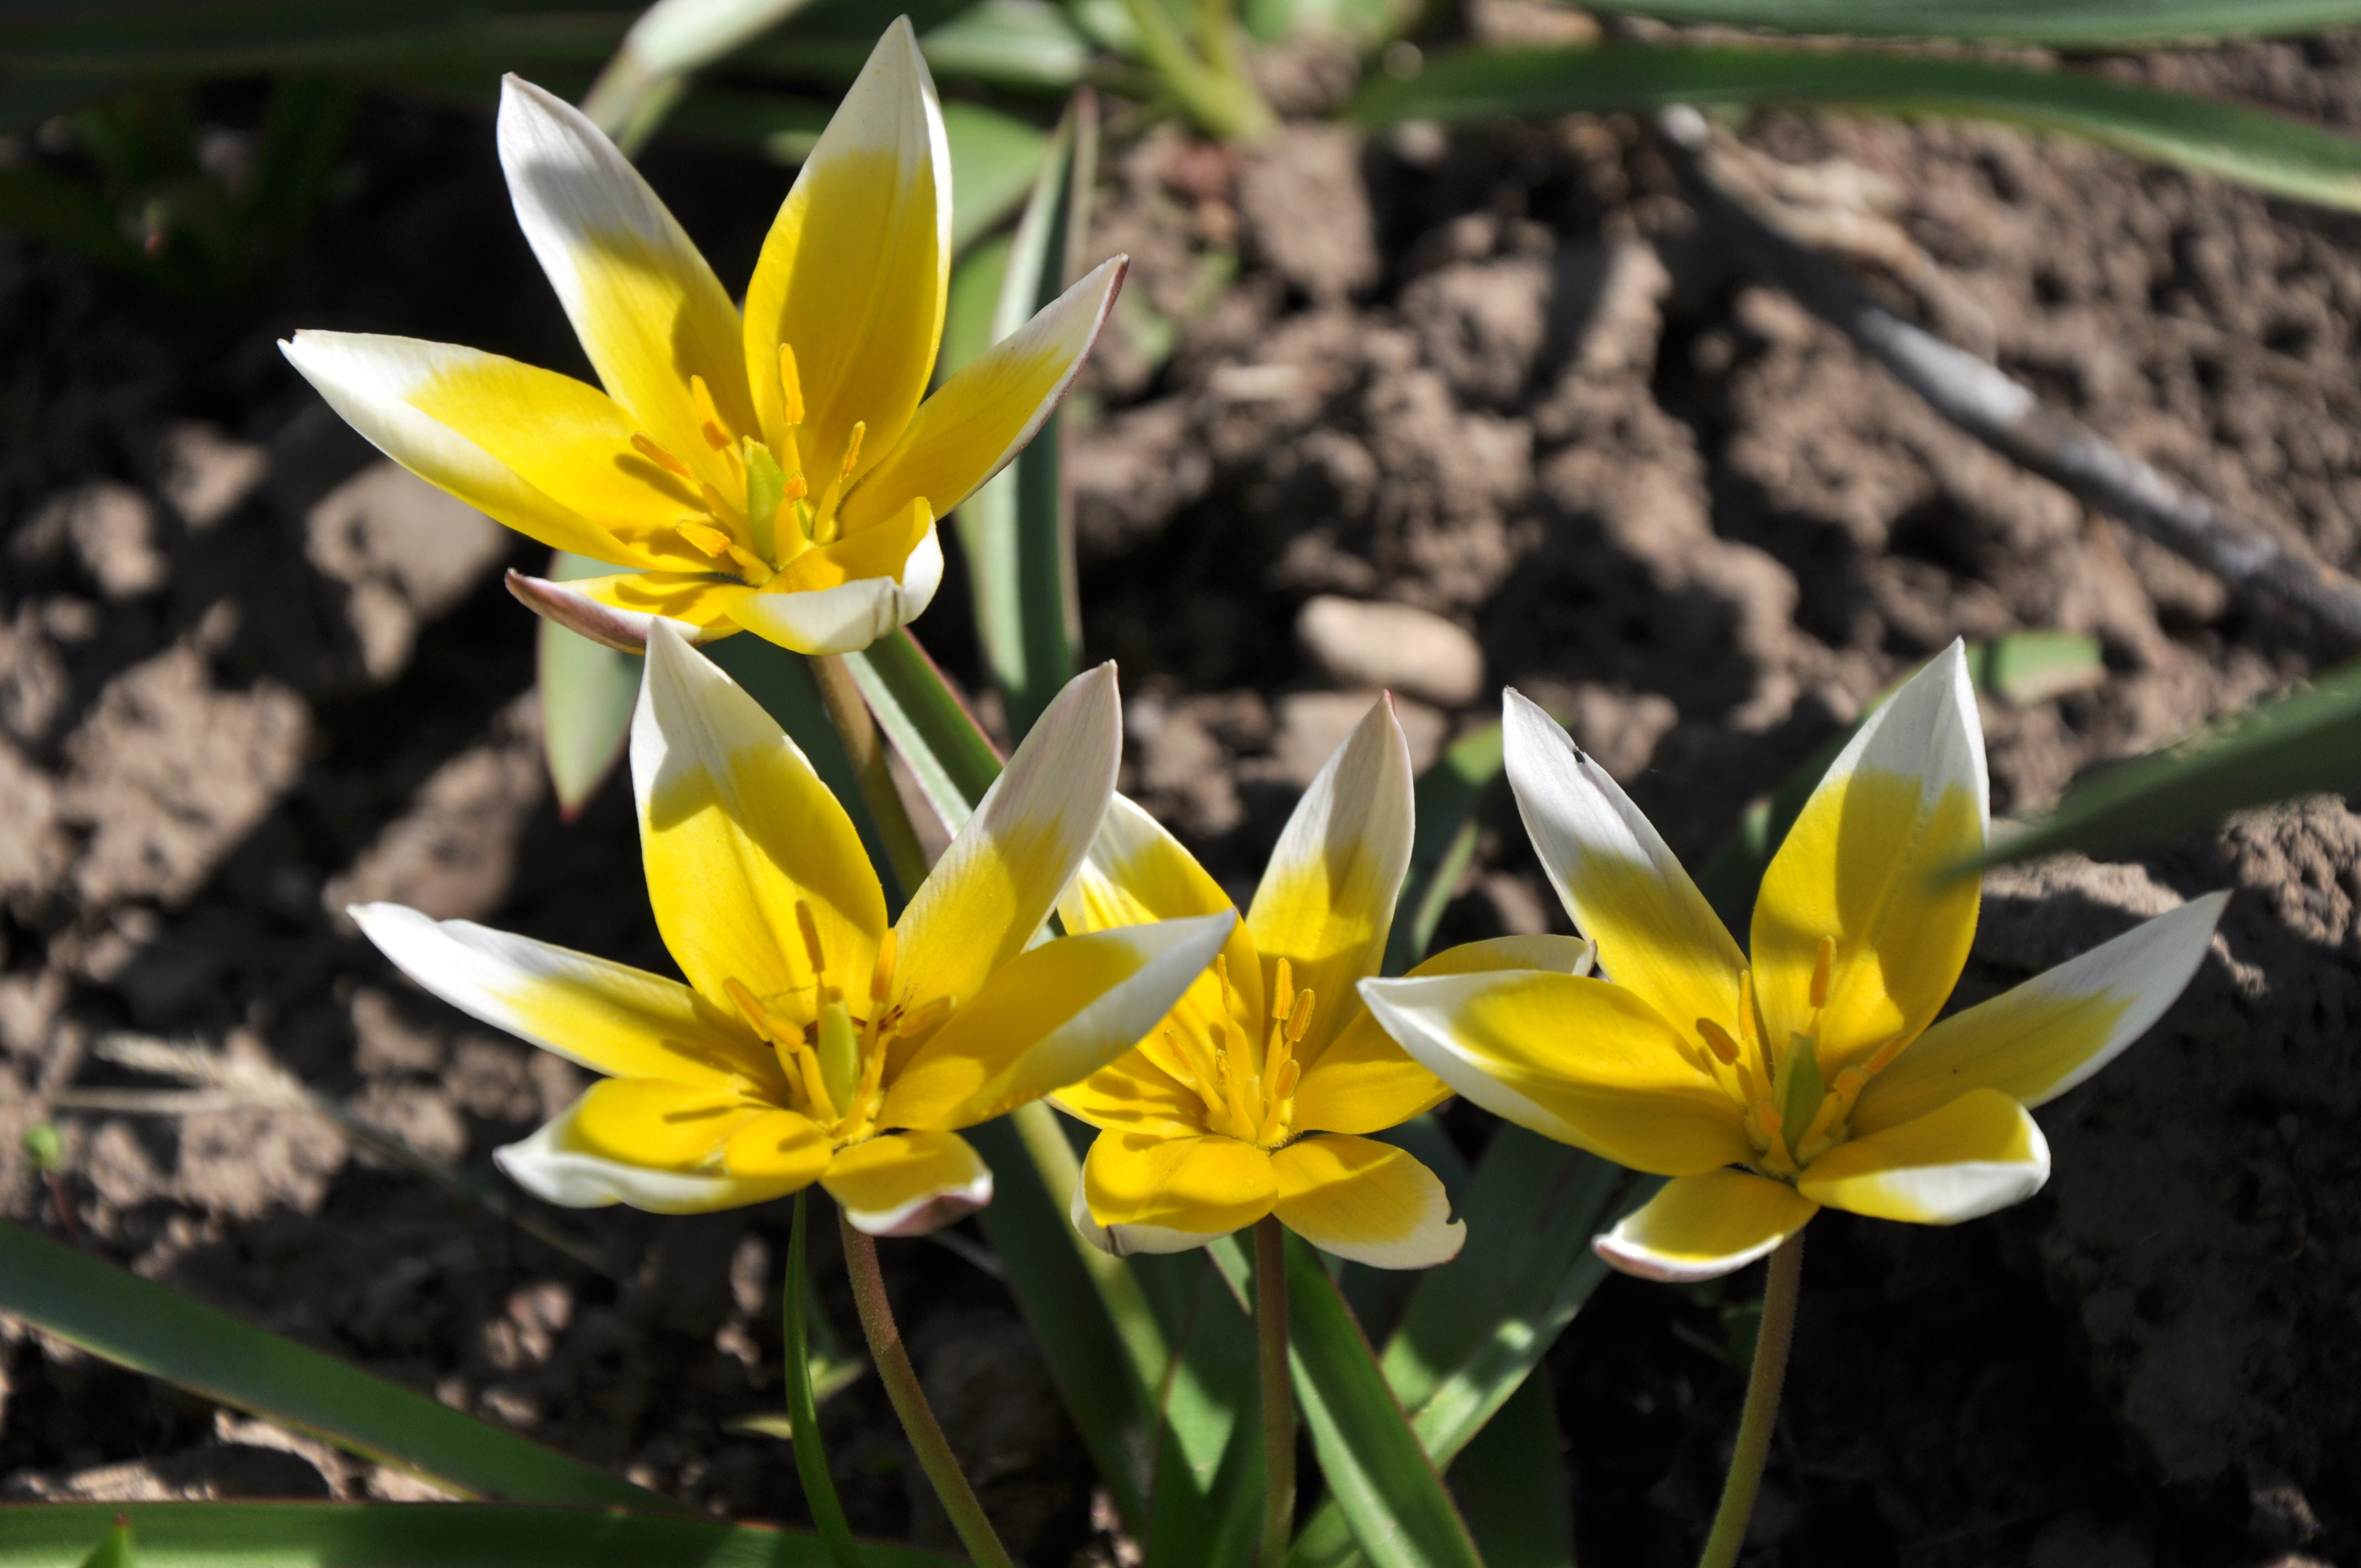
nature, plant, flower, bloom, tulip, spring, botany, yellow, garden, flora, wildflower, flowers, beautiful, narcissus, tulips, crocus, spring flowers, garden flowers, flowering plant, land plant, fawn lily